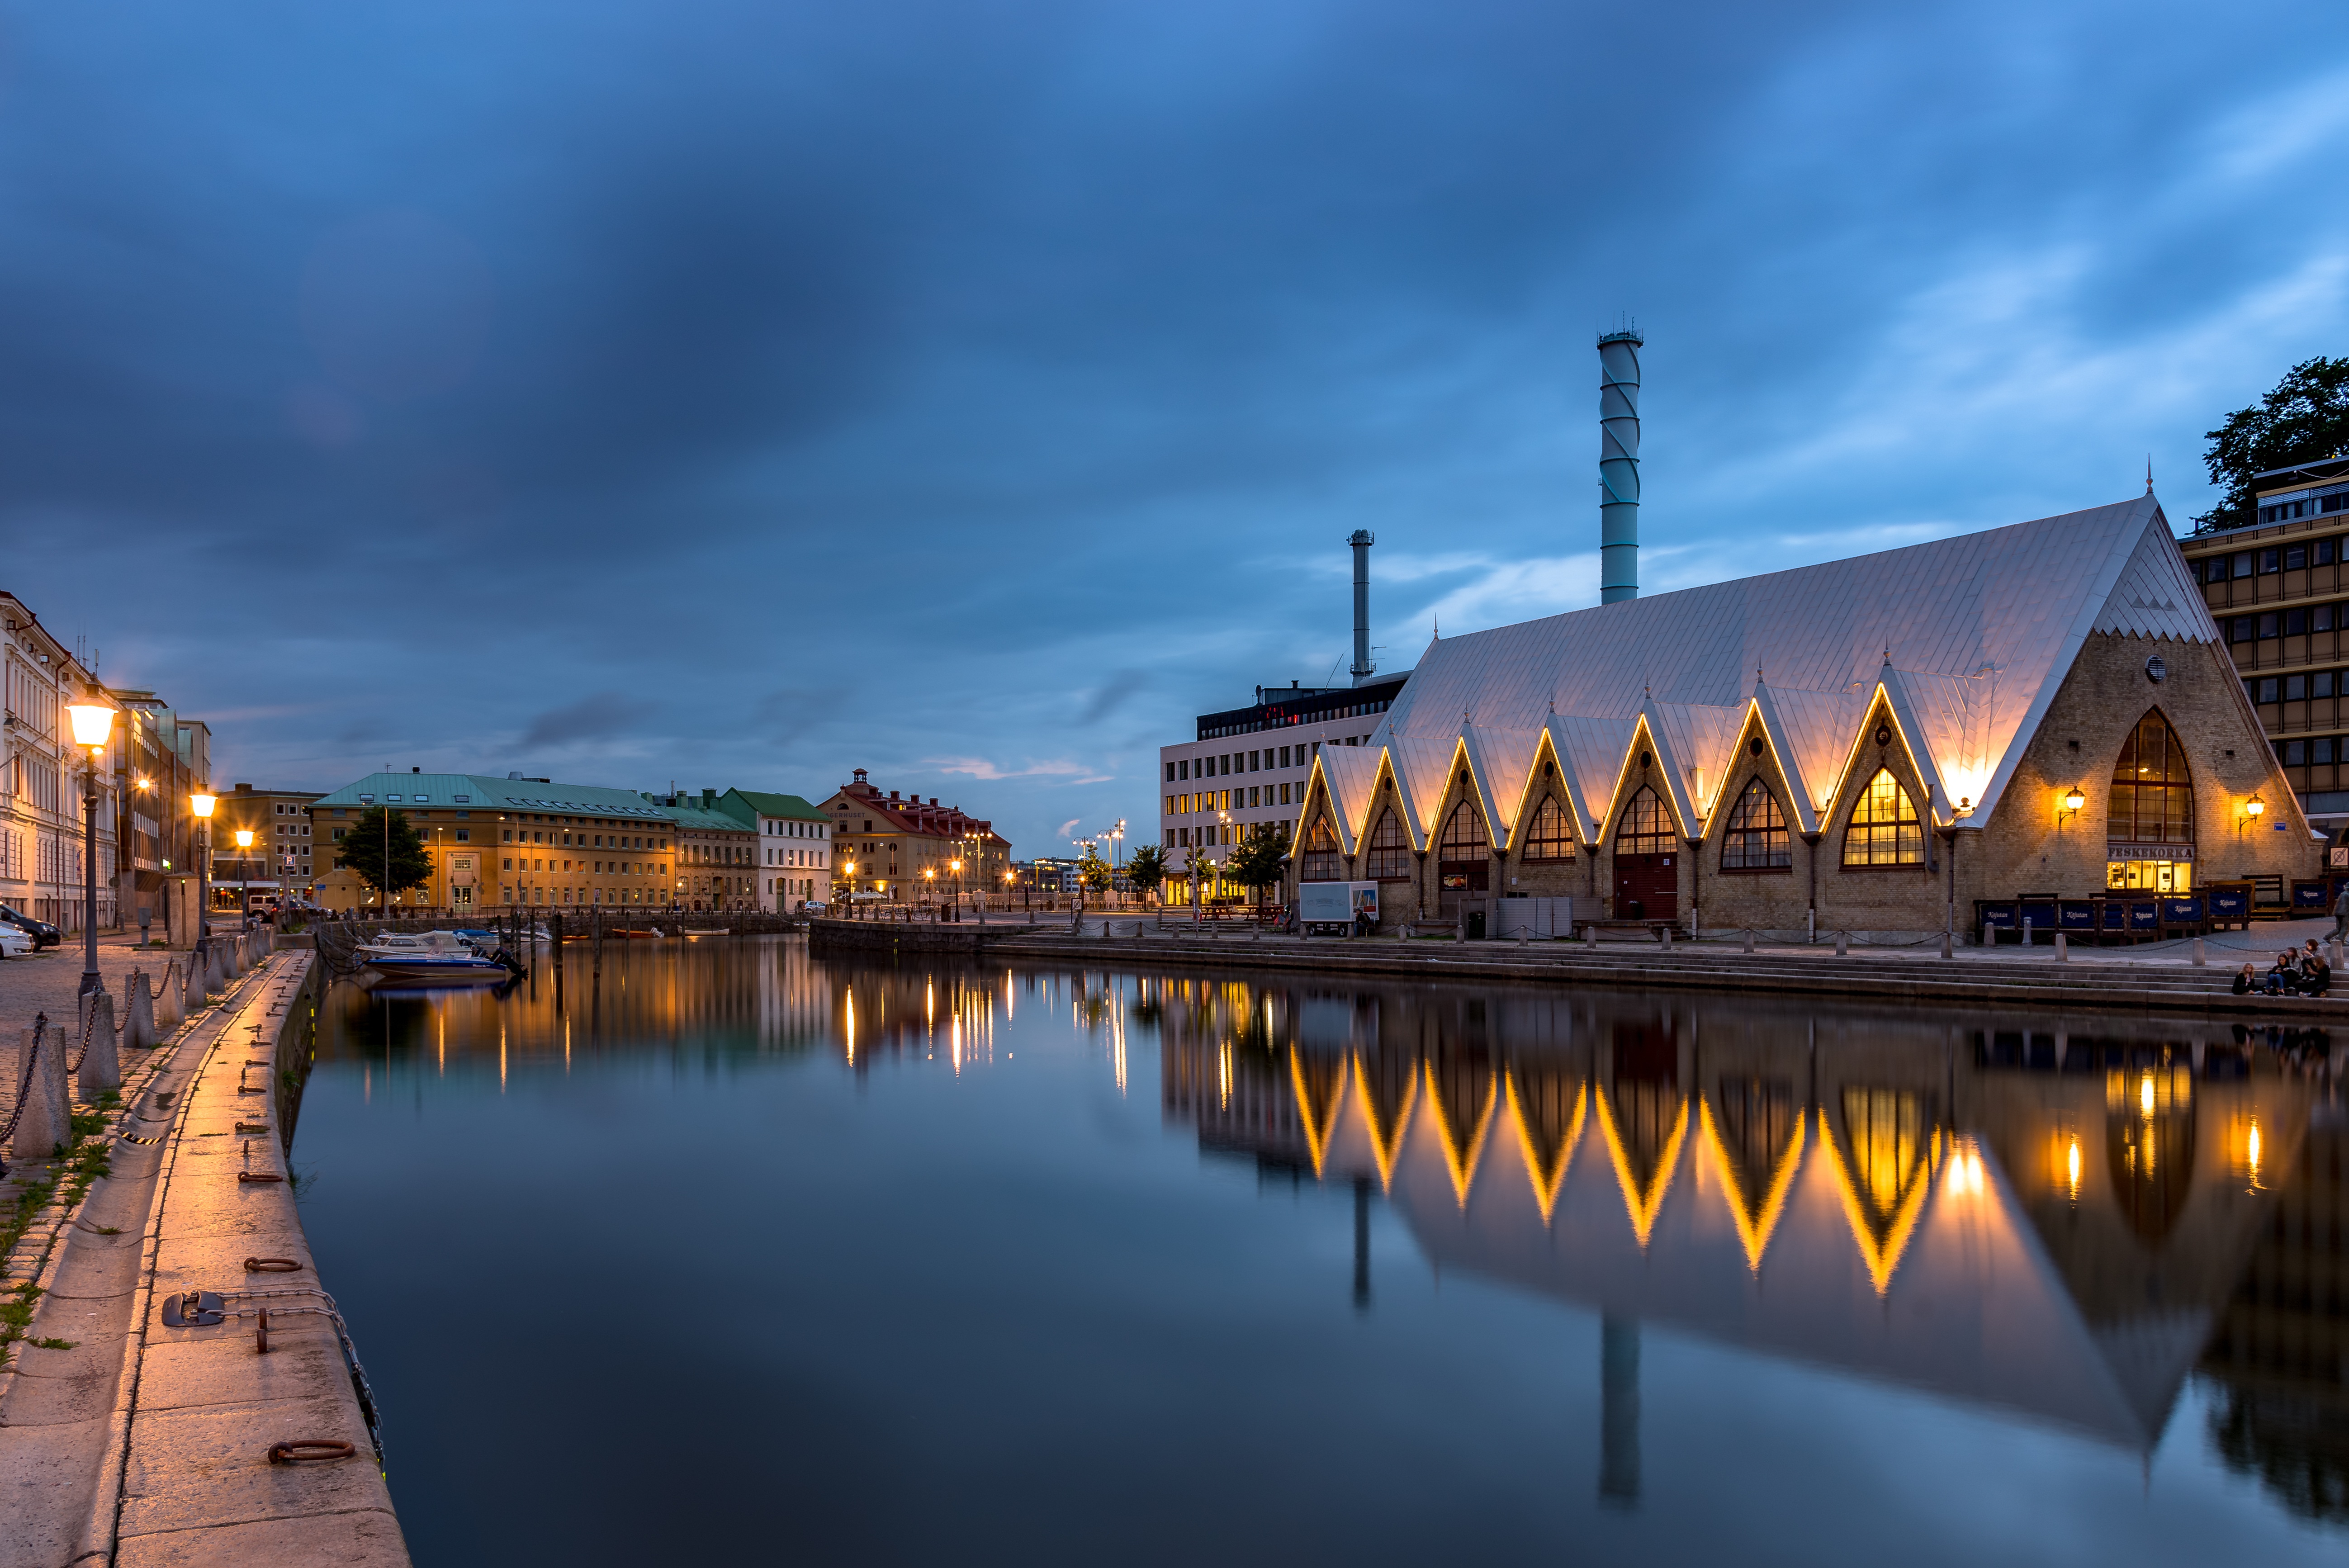
coast, water, horizon, cloud, sky, sunset, skyline, night, house, sunlight, morning, town, city, river, cityscape, panorama, dusk, evening, reflection, landmark, waterway, sweden, landscapes, still, channel, views, himmel, gothenburg, mirroring, feskek rka, fish church, rose grove, beautifully, night photo, urban area